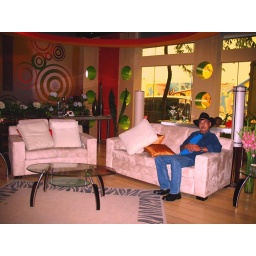
A man with a cowboy hat sits contently like a don in this set display of a TV sitcom studio.